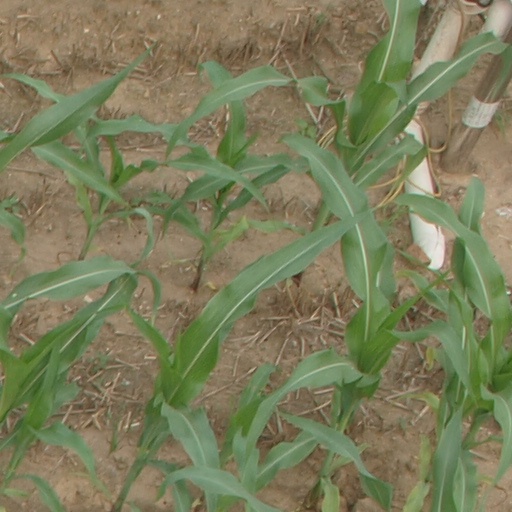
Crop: maize; corn